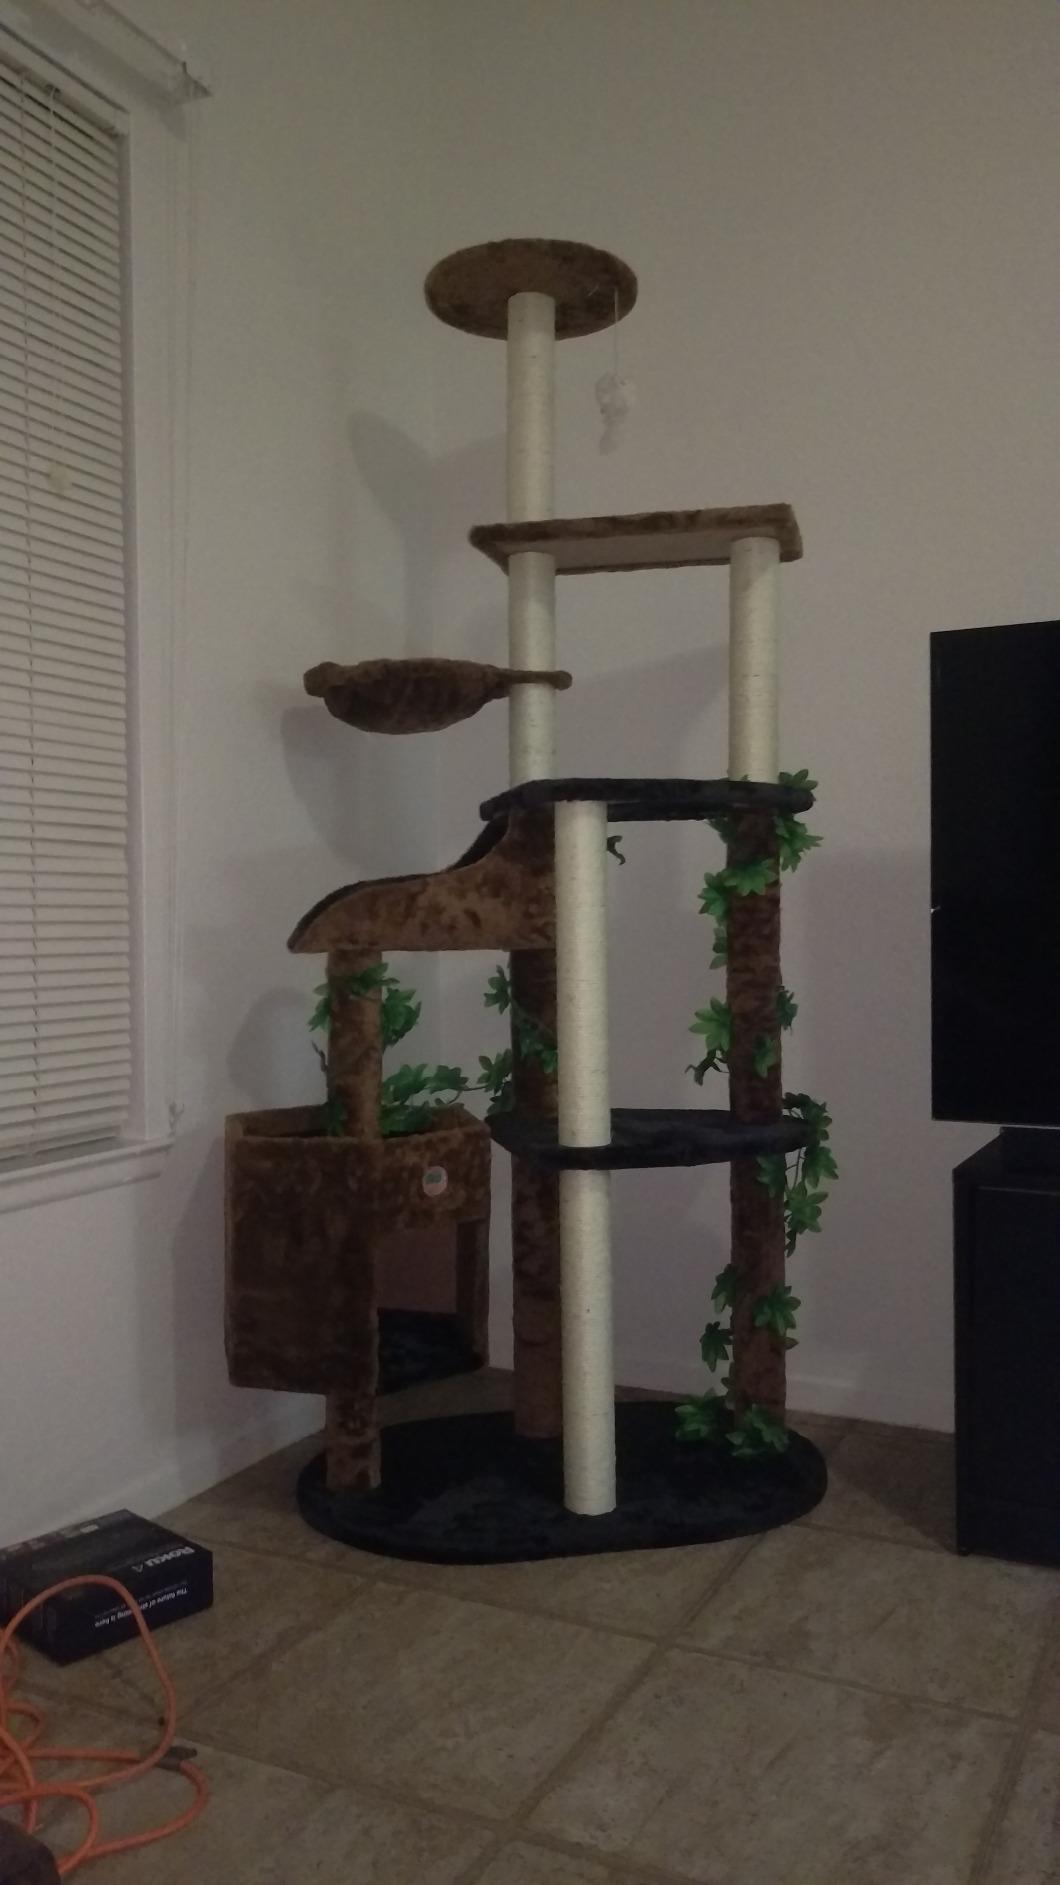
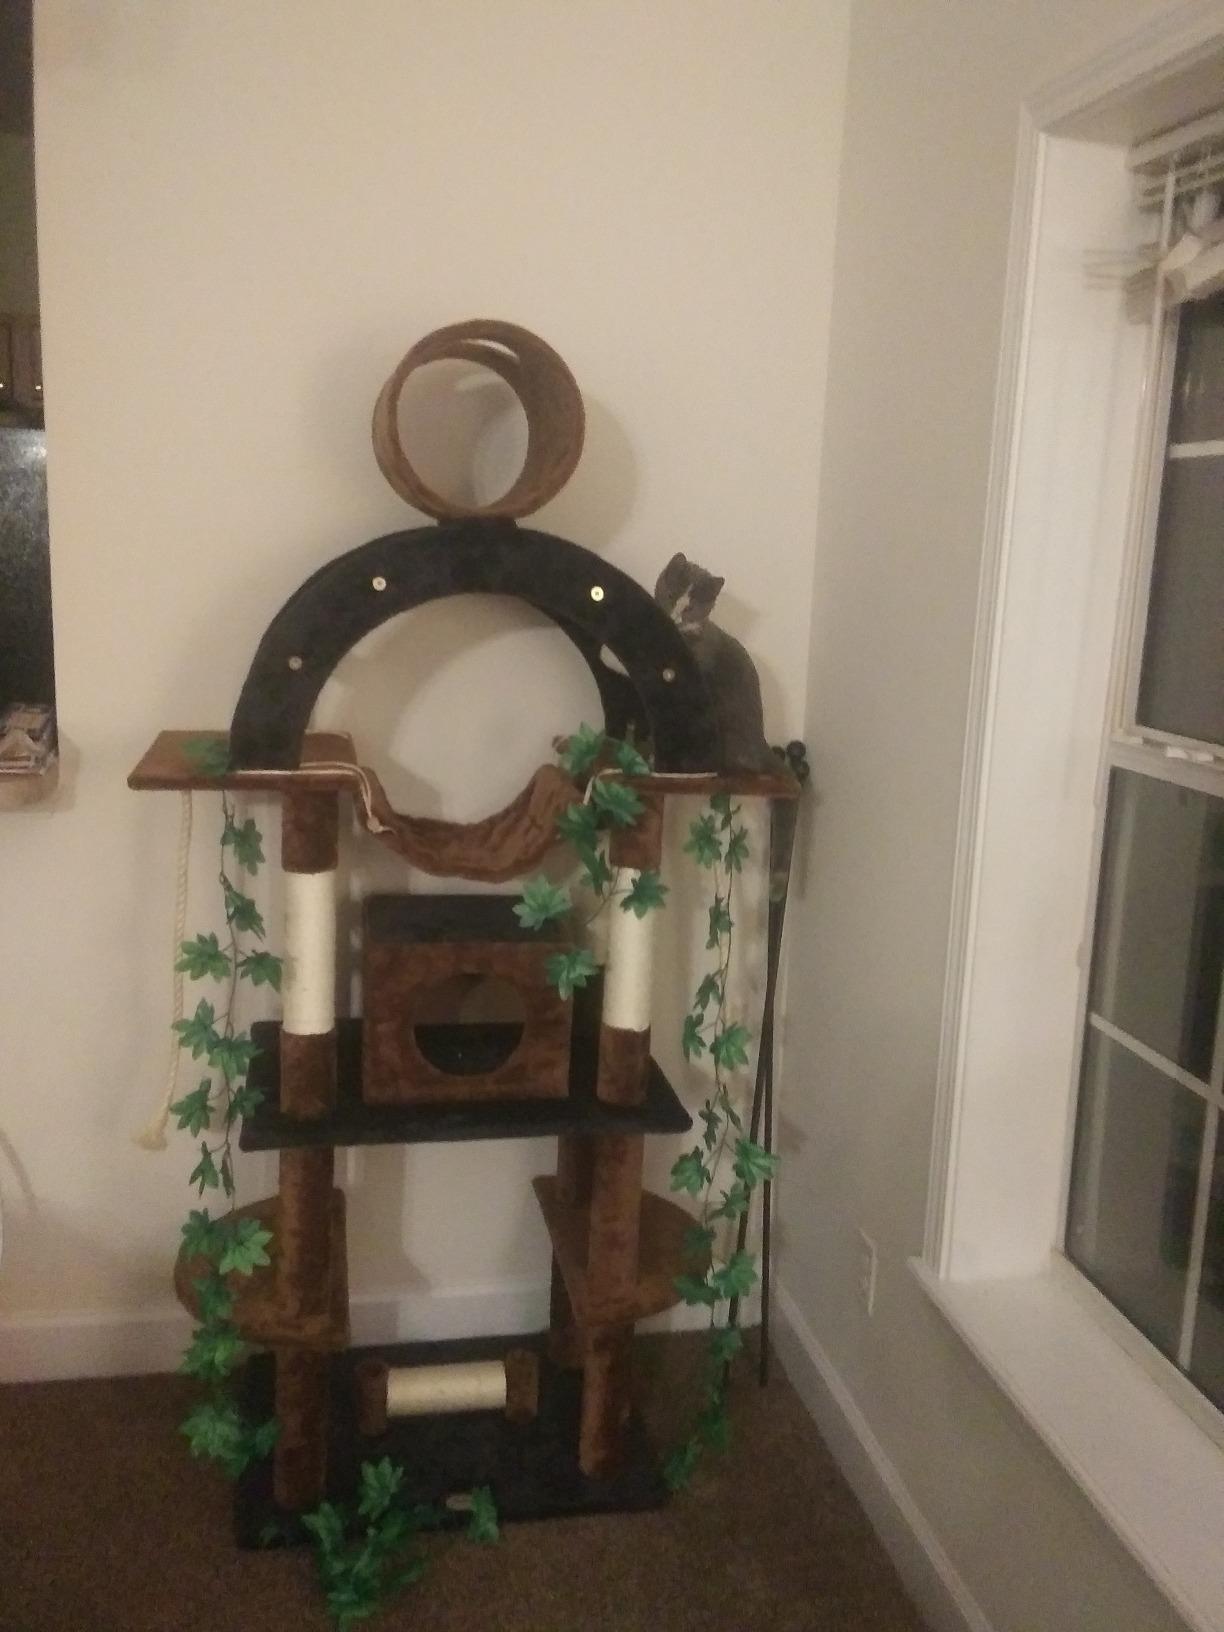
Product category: items_cat tree
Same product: no